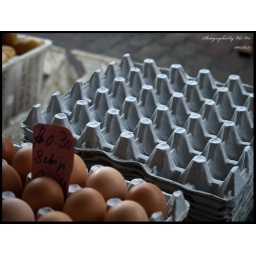
Selling fast eggs in a wet market at home